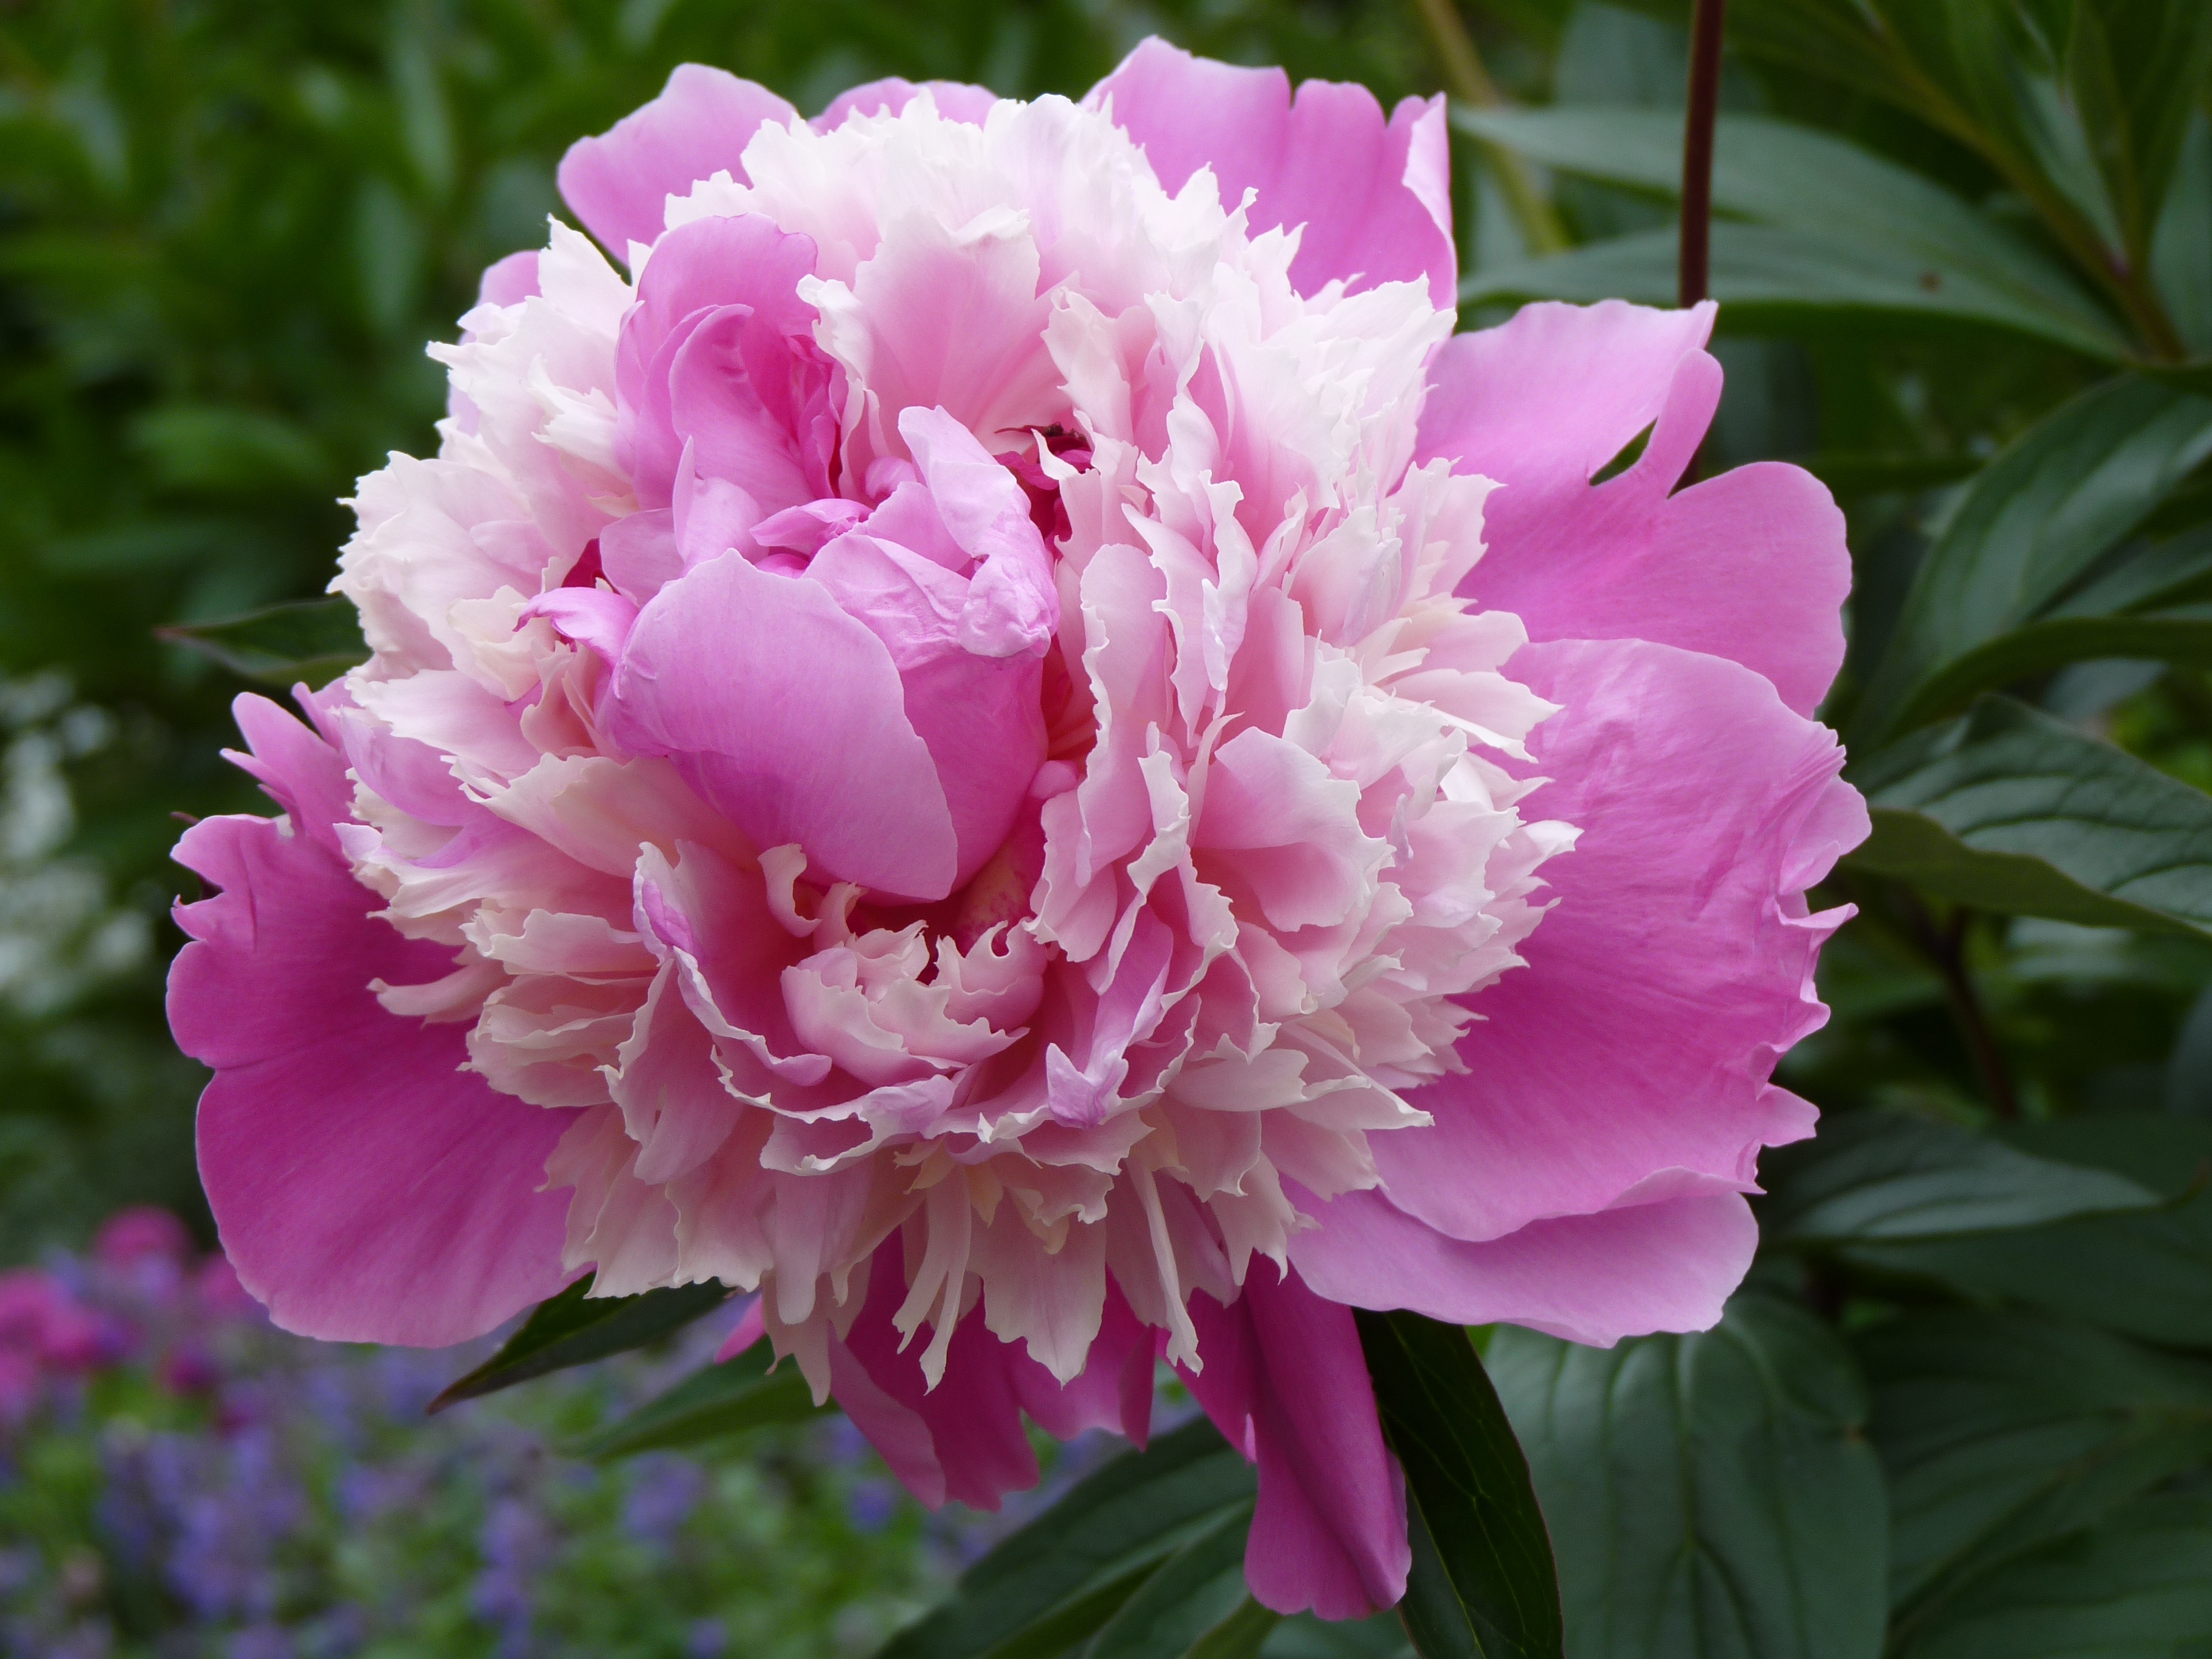
plant, flower, petal, pink, peony, flowering plant, land plant, rosa centifolia